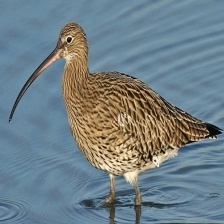
Species: WHIMBREL
Scientific name: NUMENIUS PHAEOPUS